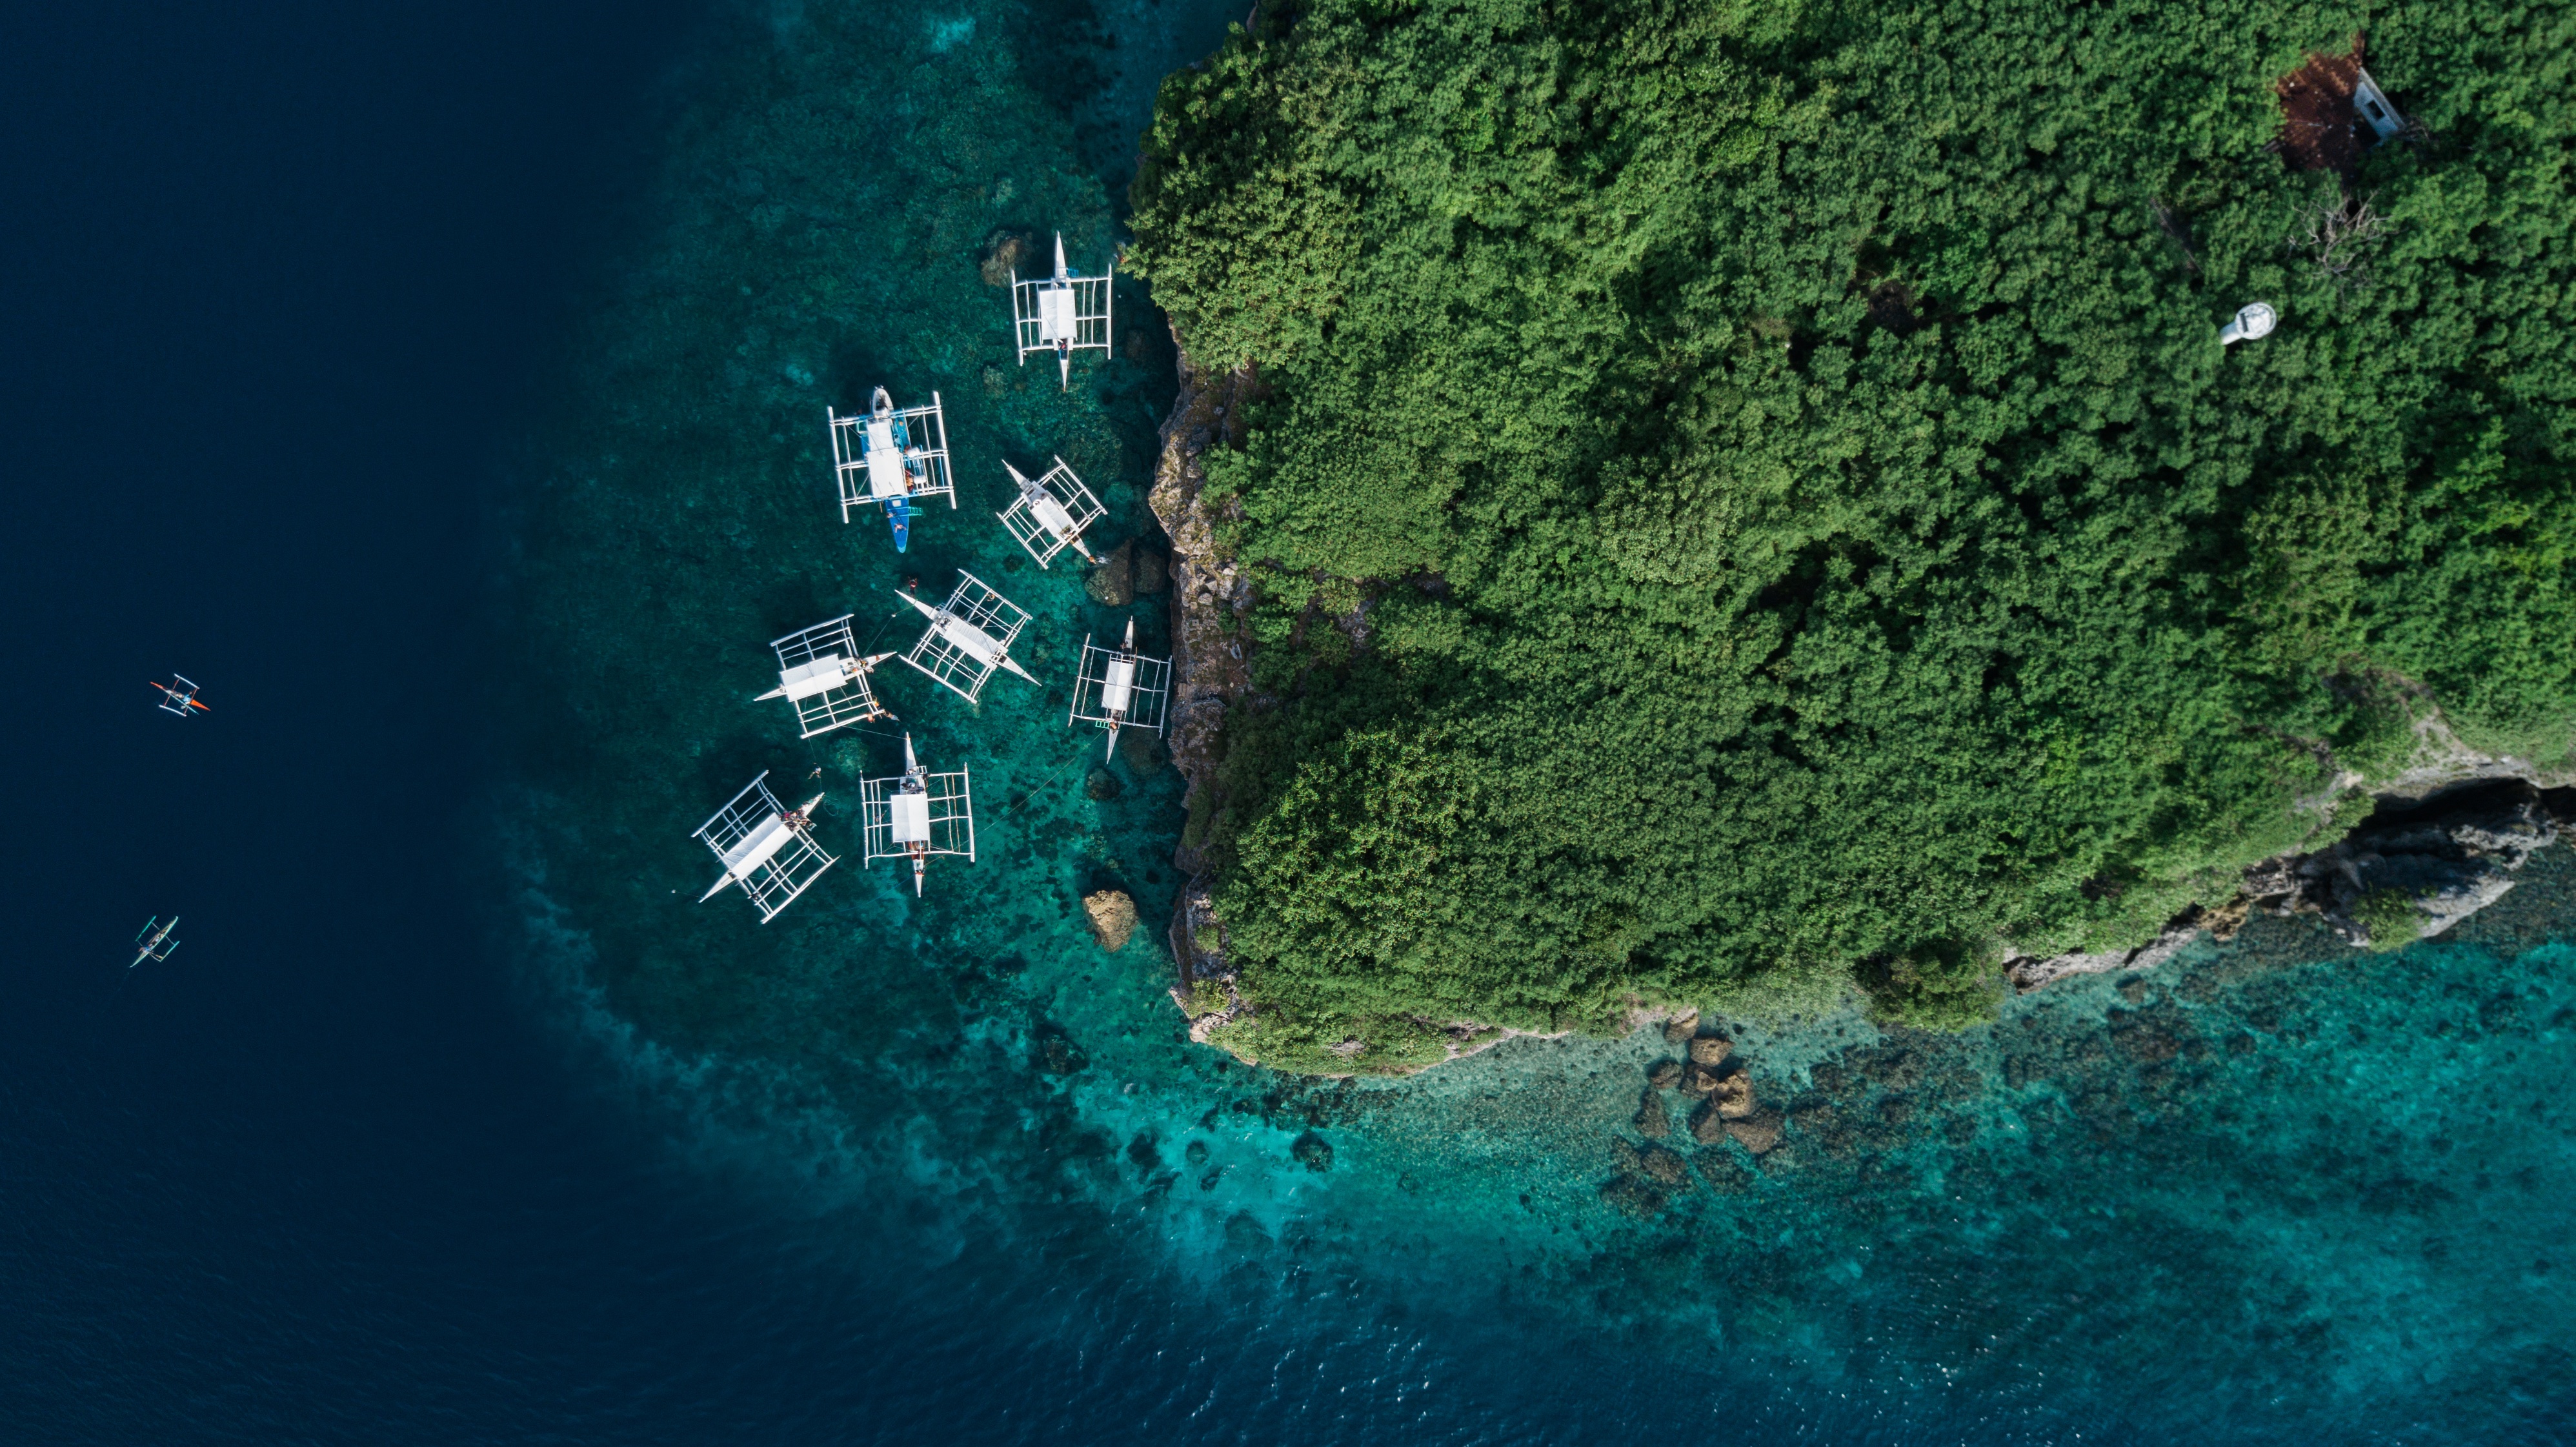
sea, underwater, terrain, earth, screenshot, aerial photography